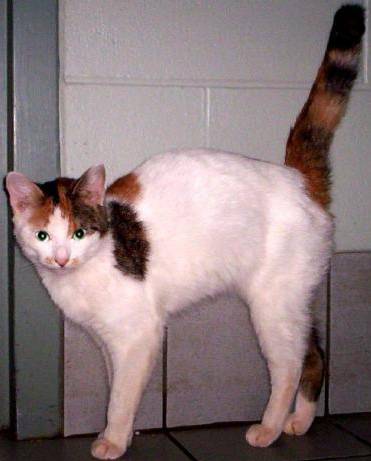
Label: cat